Roberto Abugattás

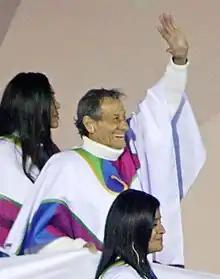
Abugattás in 2019

Roberto Nicolás Abugattás Aboid (17 January 1943 – 11 January 2024) was a Peruvian high jumper. He competed in the 1964 and 1968 Summer Olympics. Abugattás was born on 17 January 1943, and died on 11 January 2024, at the age of 80.